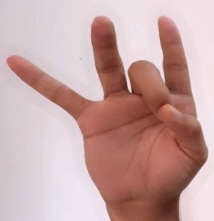
ASL sign: 8